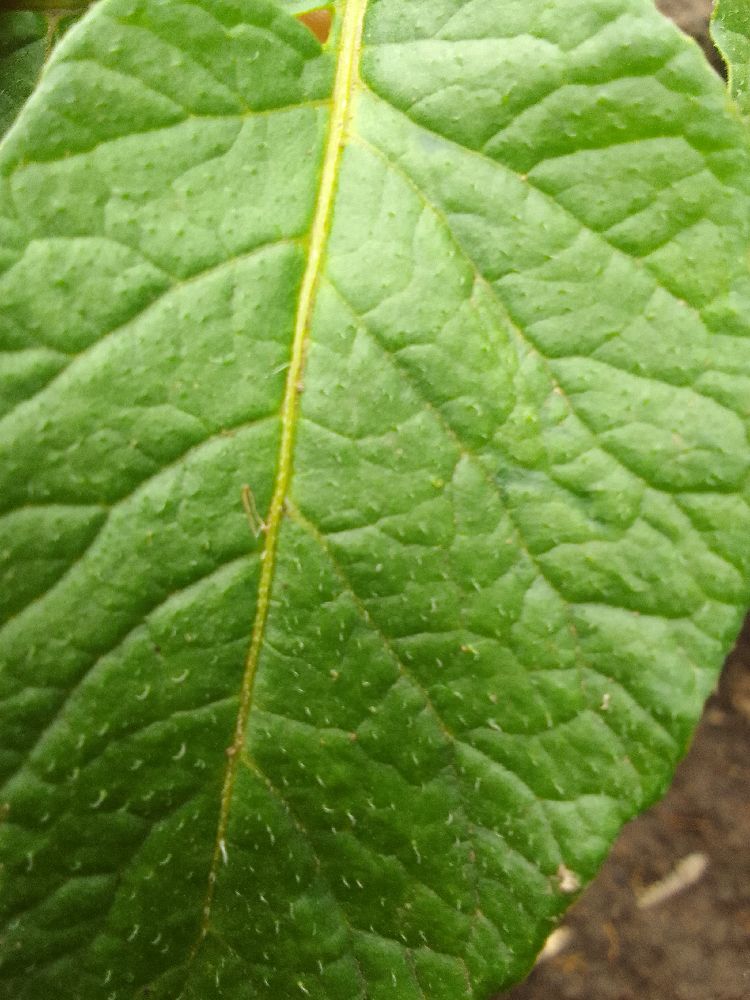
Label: Healthy